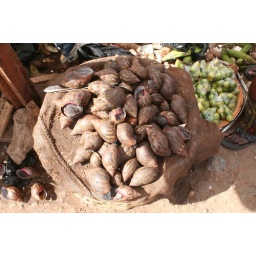
Giant snails (Achatina sp.) sold in the street market in Kumasi